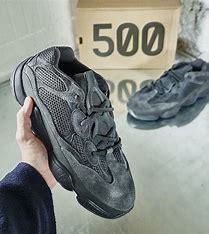
Brand: Adidas
Model: Yeezy 500